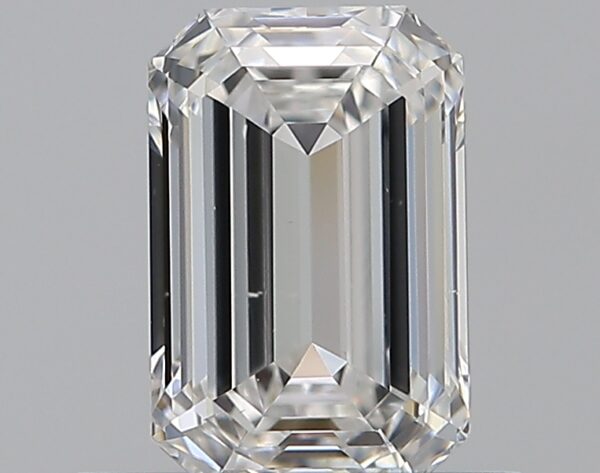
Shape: emerald
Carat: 0.7
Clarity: VS2
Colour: E
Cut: EX
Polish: EX
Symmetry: VG
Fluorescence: ST
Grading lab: GIA
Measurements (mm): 6.29 x 4.14 x 2.63